Le Ménil-de-Briouze

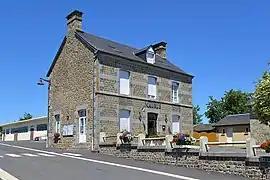
The town hall in Le Ménil-de-Briouze

Le Ménil-de-Briouze (literally "Le Ménil of Briouze") is a commune in the Orne department in north-western France.